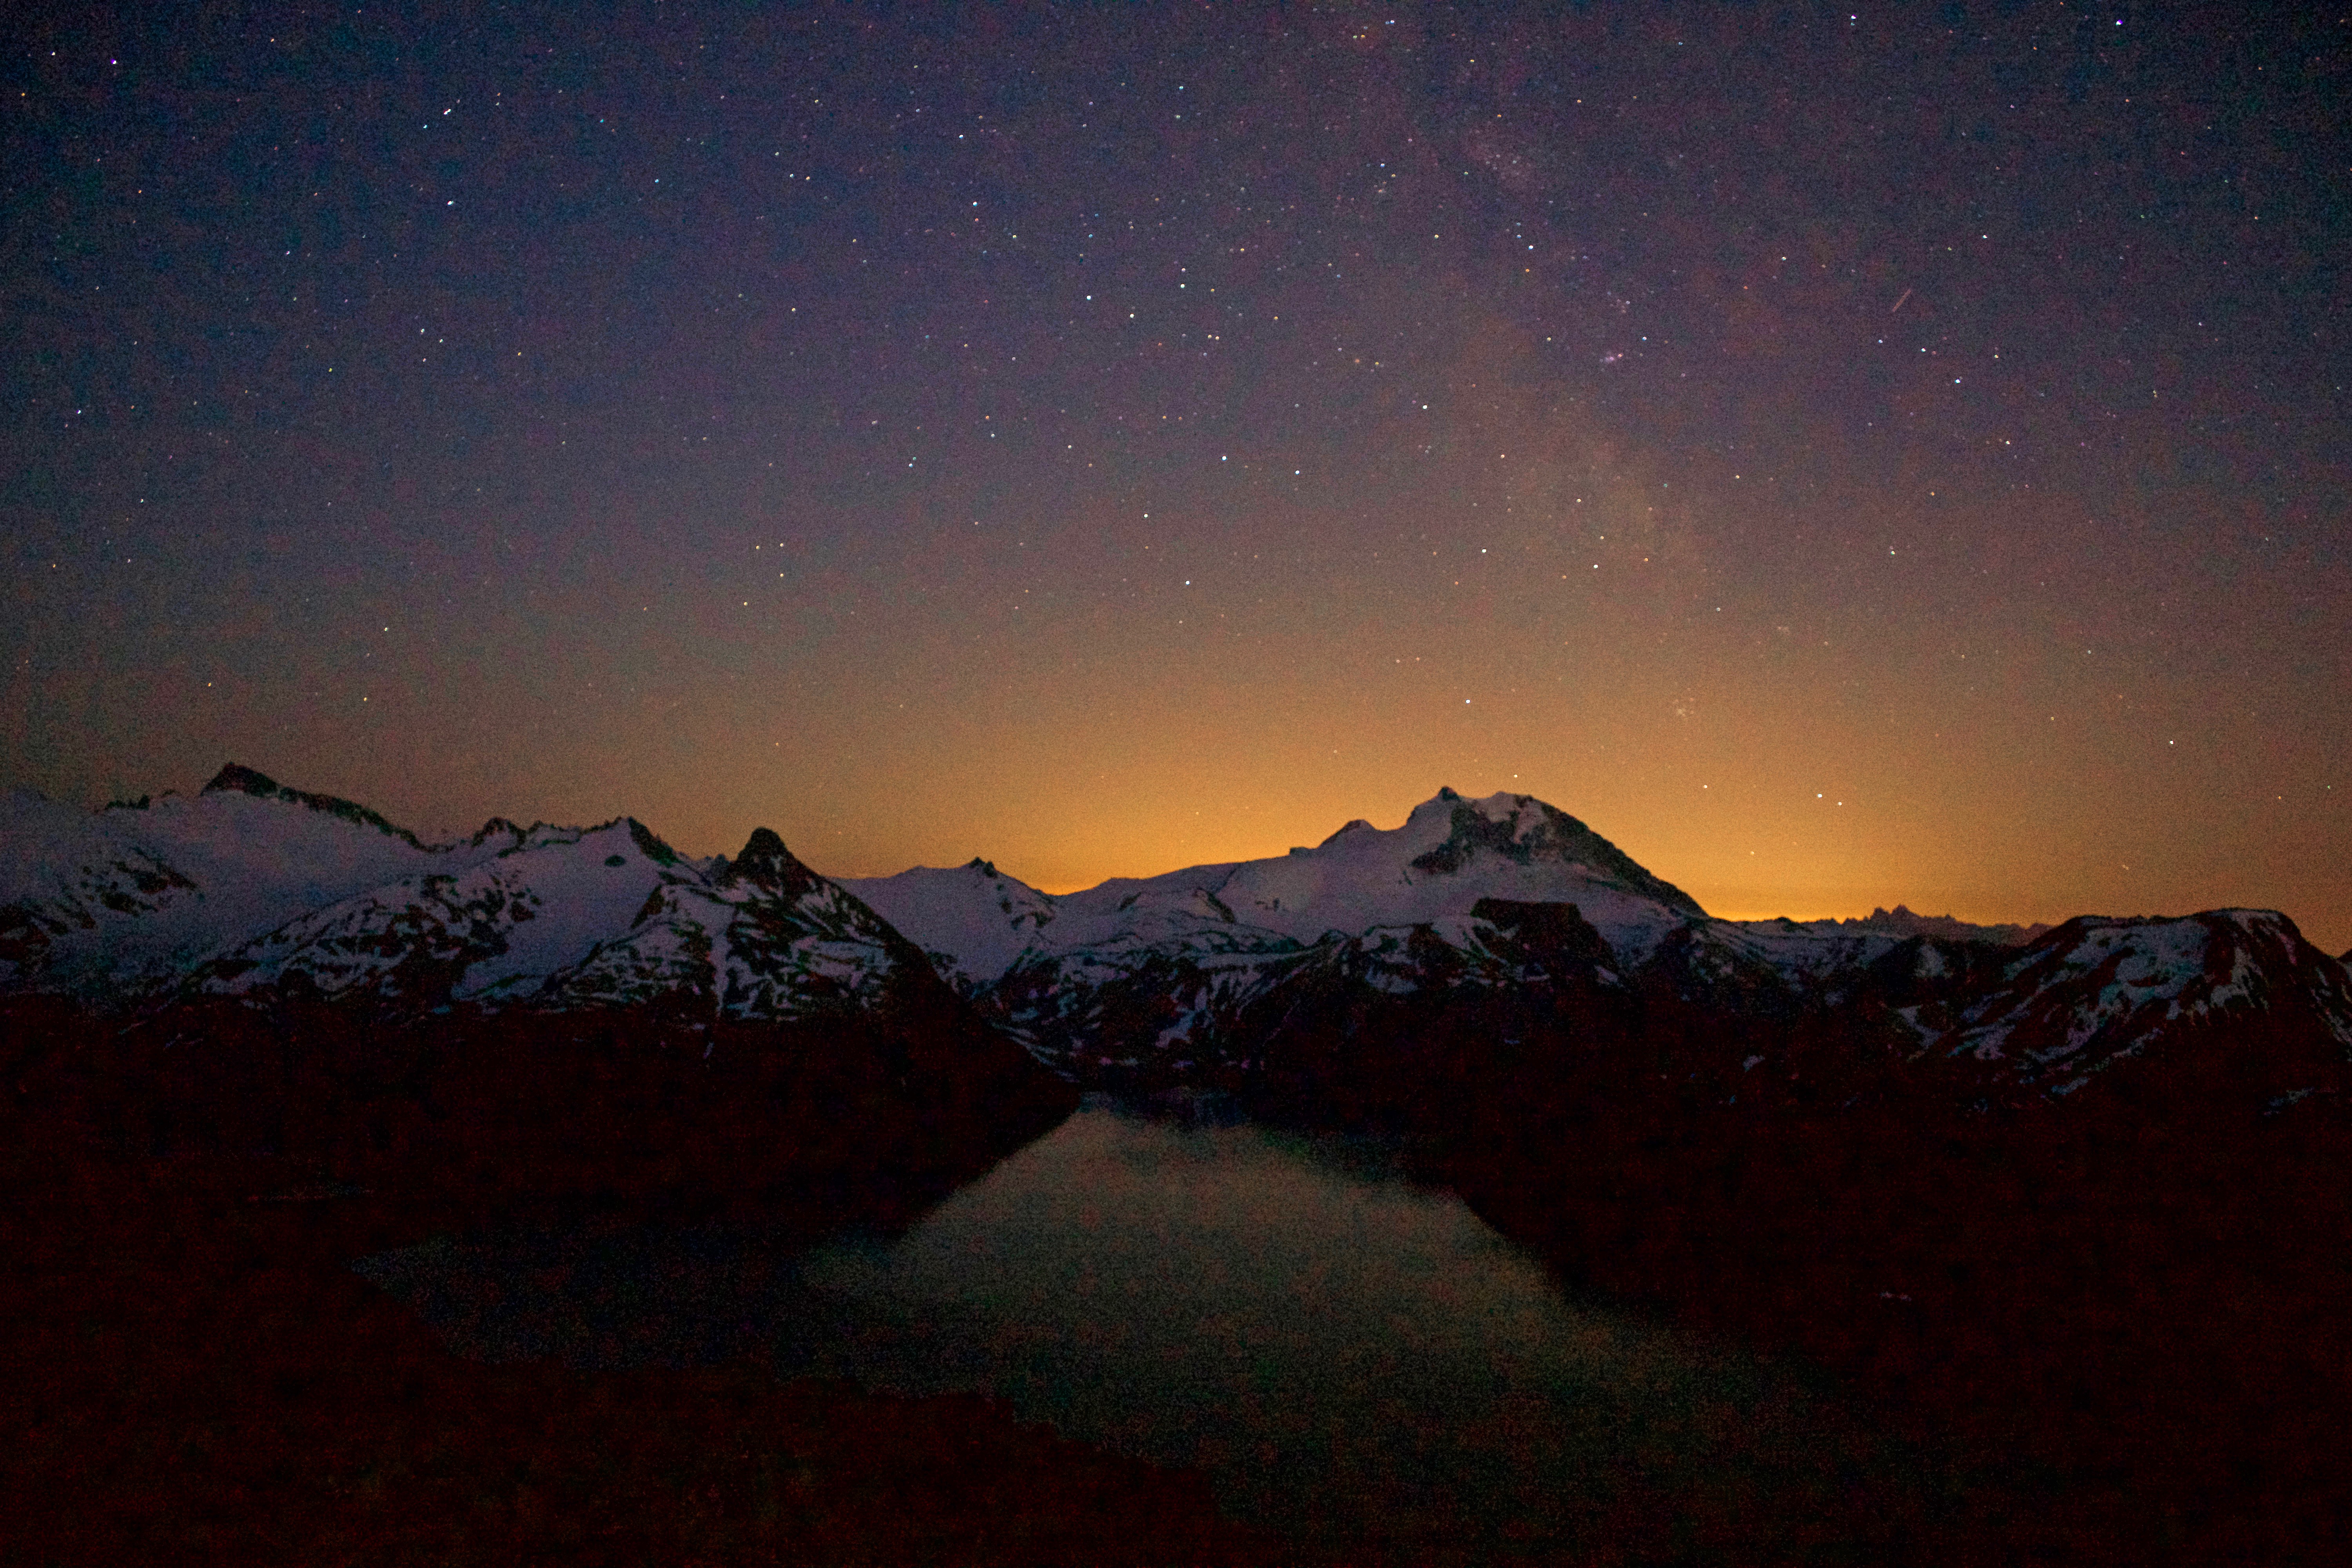
mountain, snow, sky, sunrise, sunset, night, morning, star, dawn, atmosphere, dusk, evening, darkness, aurora, moonlight, astronomical object, atmospheric phenomenon, mountainous landforms, geological phenomenon